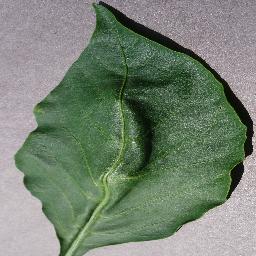
Label: Pepper,_bell___healthy